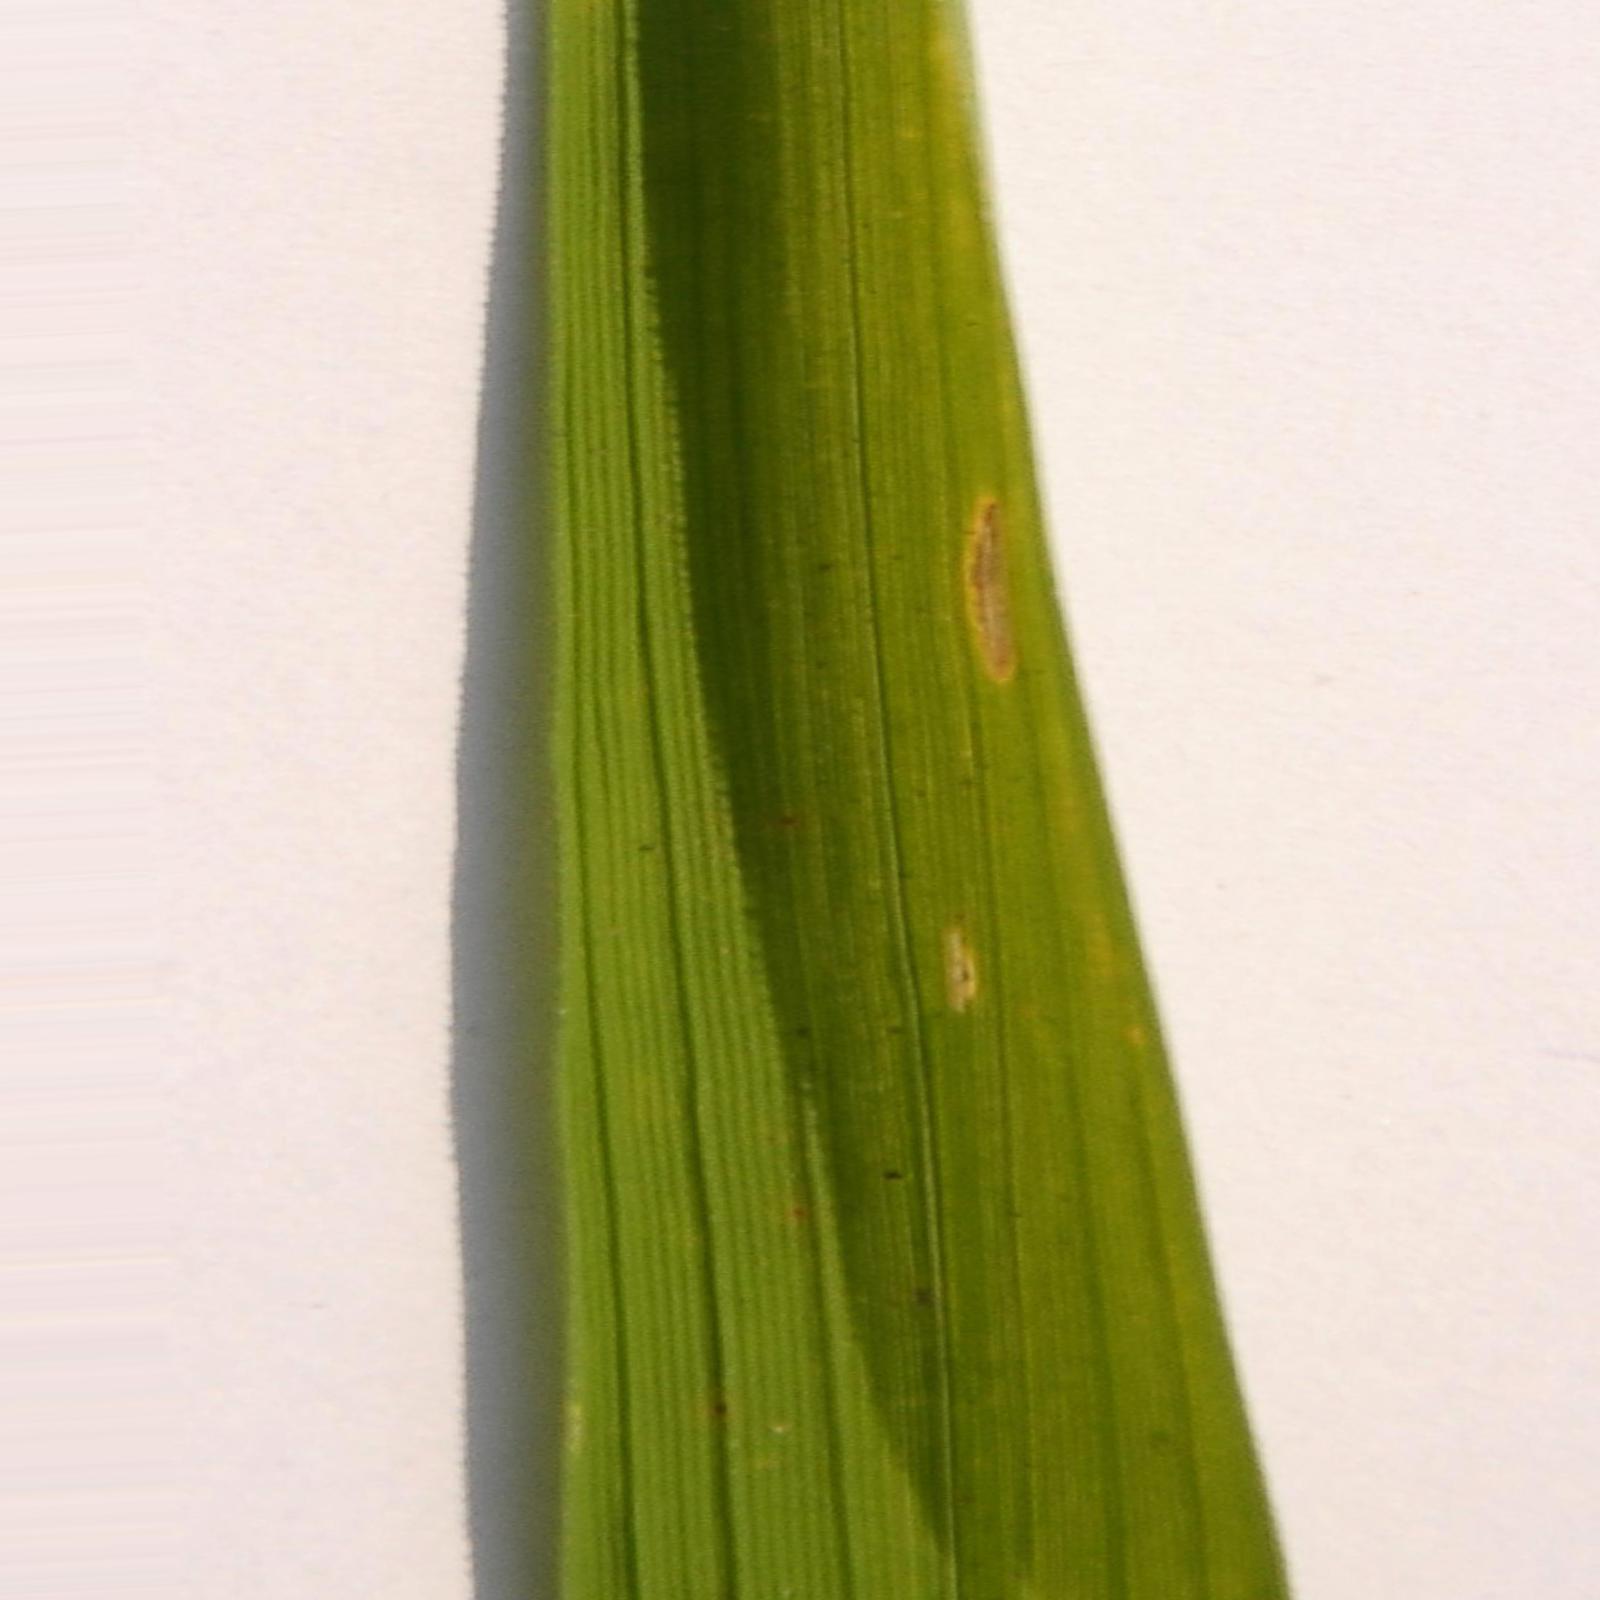
Nhãn: Bệnh Bạc lá (Bacterial leaf blight)